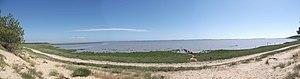
Panorama de la baie de Bonne-Anse
La baie de bonne Anse se situe dans la commune des Mathes, à l'embouchure de la Gironde sur la façade atlantique. La baie de Bonne Anse s'est formée au cours du XIXᵉ siècle à la suite de la disparition de l'île d'Armote.